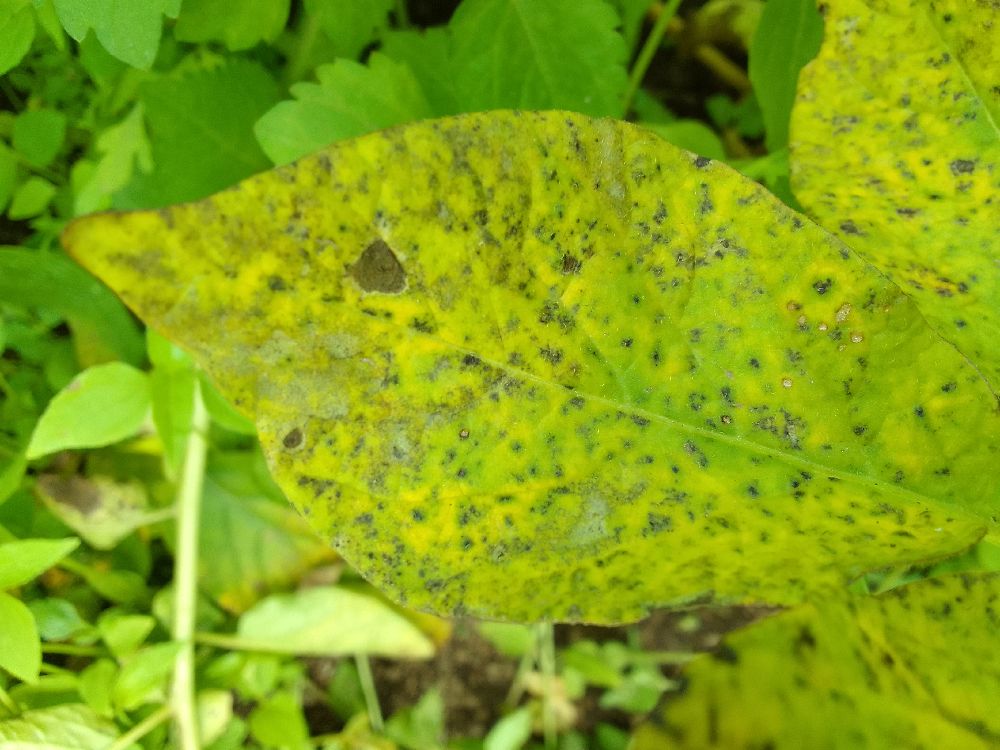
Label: Early blight